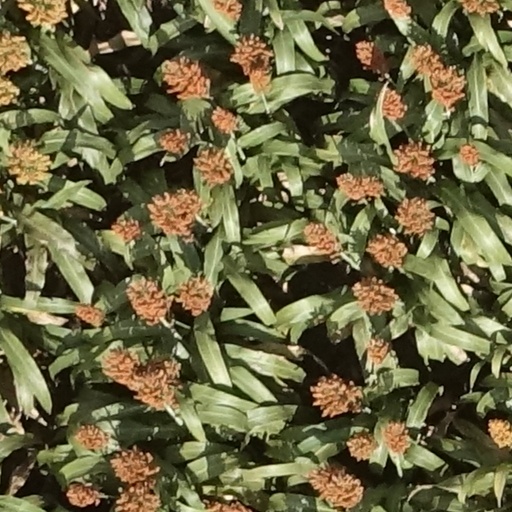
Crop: sorghum